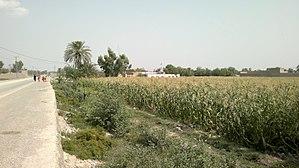
Le Waziristan du Nord est un district de la province de Khyber Pakhtunkhwa au Pakistan. Il fait partie de la région du Waziristan, le Waziristan du Sud formant l'autre subdivision de cette région. Sa capitale est Miranshah.